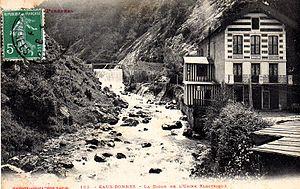
Eaux-Bonnes est une commune française, située dans le département des Pyrénées-Atlantiques en région Nouvelle-Aquitaine.